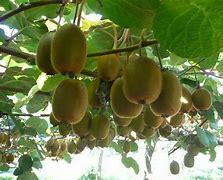
Label: Kiwi